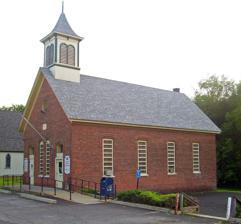
Building: Chelsea Grammar School
Country: United States of America
Year built: 1875
This article relies largely or entirely on a single source . Relevant discussion may be found on the talk page . Please help improve this article by introducing  citations to additional sources . Find sources: "Chelsea Grammar School" – news · newspapers · books · scholar · JSTOR ( March 2012 ) United States historic place Chelsea Grammar School U.S. National Register of Historic Places East (front) elevation and north profile, 2008 Location Chelsea , NY Nearest city Beacon Coordinates 41°33′08″N 73°58′03″W / 41.55222°N 73.96750°W / 41.55222; -73.96750 Built 1875 Architectural style Gothic Revival MPS Chelsea MRA NRHP reference No. 87001371 Added to NRHP 1987 The former Chelsea Grammar School is located on Liberty Street in Chelsea , New York , United States . It is an intact one-room schoolhouse from the late 19th century, when the hamlet was a thriving Hudson River port. In 1987 it was added to the National Register of Historic Places since it has remained largely intact since its construction. Its use as a school ended in the mid-20th century when the smaller local school districts of the area were consolidated into the Wappingers Central School District . Since then, the local fire department has used half of it as a community center , and the United States Postal Service has leased the other half for use as the local post office , serving the 12512 ZIP Code . Building The building, a one-story rectangular brick building with a gabled roof covered in asphalt shingles , was constructed in 1875. It is pierced at the east (front) end by a square frame bell tower with paired arched louvered vents on all four sides. The roof overhangs the walls with a broad fascia ; there is no other attempt at ornament . On the front facade , the entranceway's segmented and hooded openings are flanked by two windows with arched heads and corbeled brick hoods. A marble datestone with "1875" on it is set into the gable side above the entrance, and a louvered oculus is near the apex. Both sides have four tall and narrow window openings, now filled with louvers. All are topped with a corbeled and segmented brick lintel and have a stone sill beneath. There are two similar windows in the rear, as well as a newer one, and an enclosed entranceway. Inside, it retains many of its classroom features, including the blackboards . It has been partitioned since then for its use as a post office. History An 1858 map of the Chelsea area shows an earlier school on the same site. When the new one was built, the Gothic Revival style echoed the steeply- pitched roofs of neighboring St. Mark's Episcopal Church, built in the mid-1860s in the same style. The placement of the two buildings, on a rise in the middle of the community overlooking the river that was its commercial lifeblood, reflected their importance within Chelsea. A few changes have been made since its construction, most since its use as a school ended. The original front doors have been replaced with metallic fire doors . A window has been added to the rear along with an enclosed entryway and a shed built in the rear. When the post office came in, the side windows were louvered shut. References Hudson Valley portal